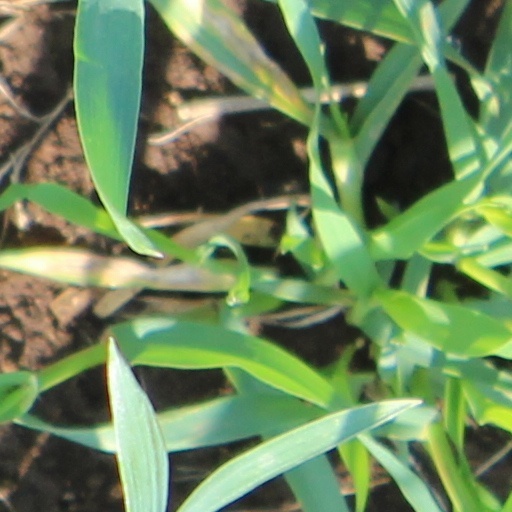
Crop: wheat